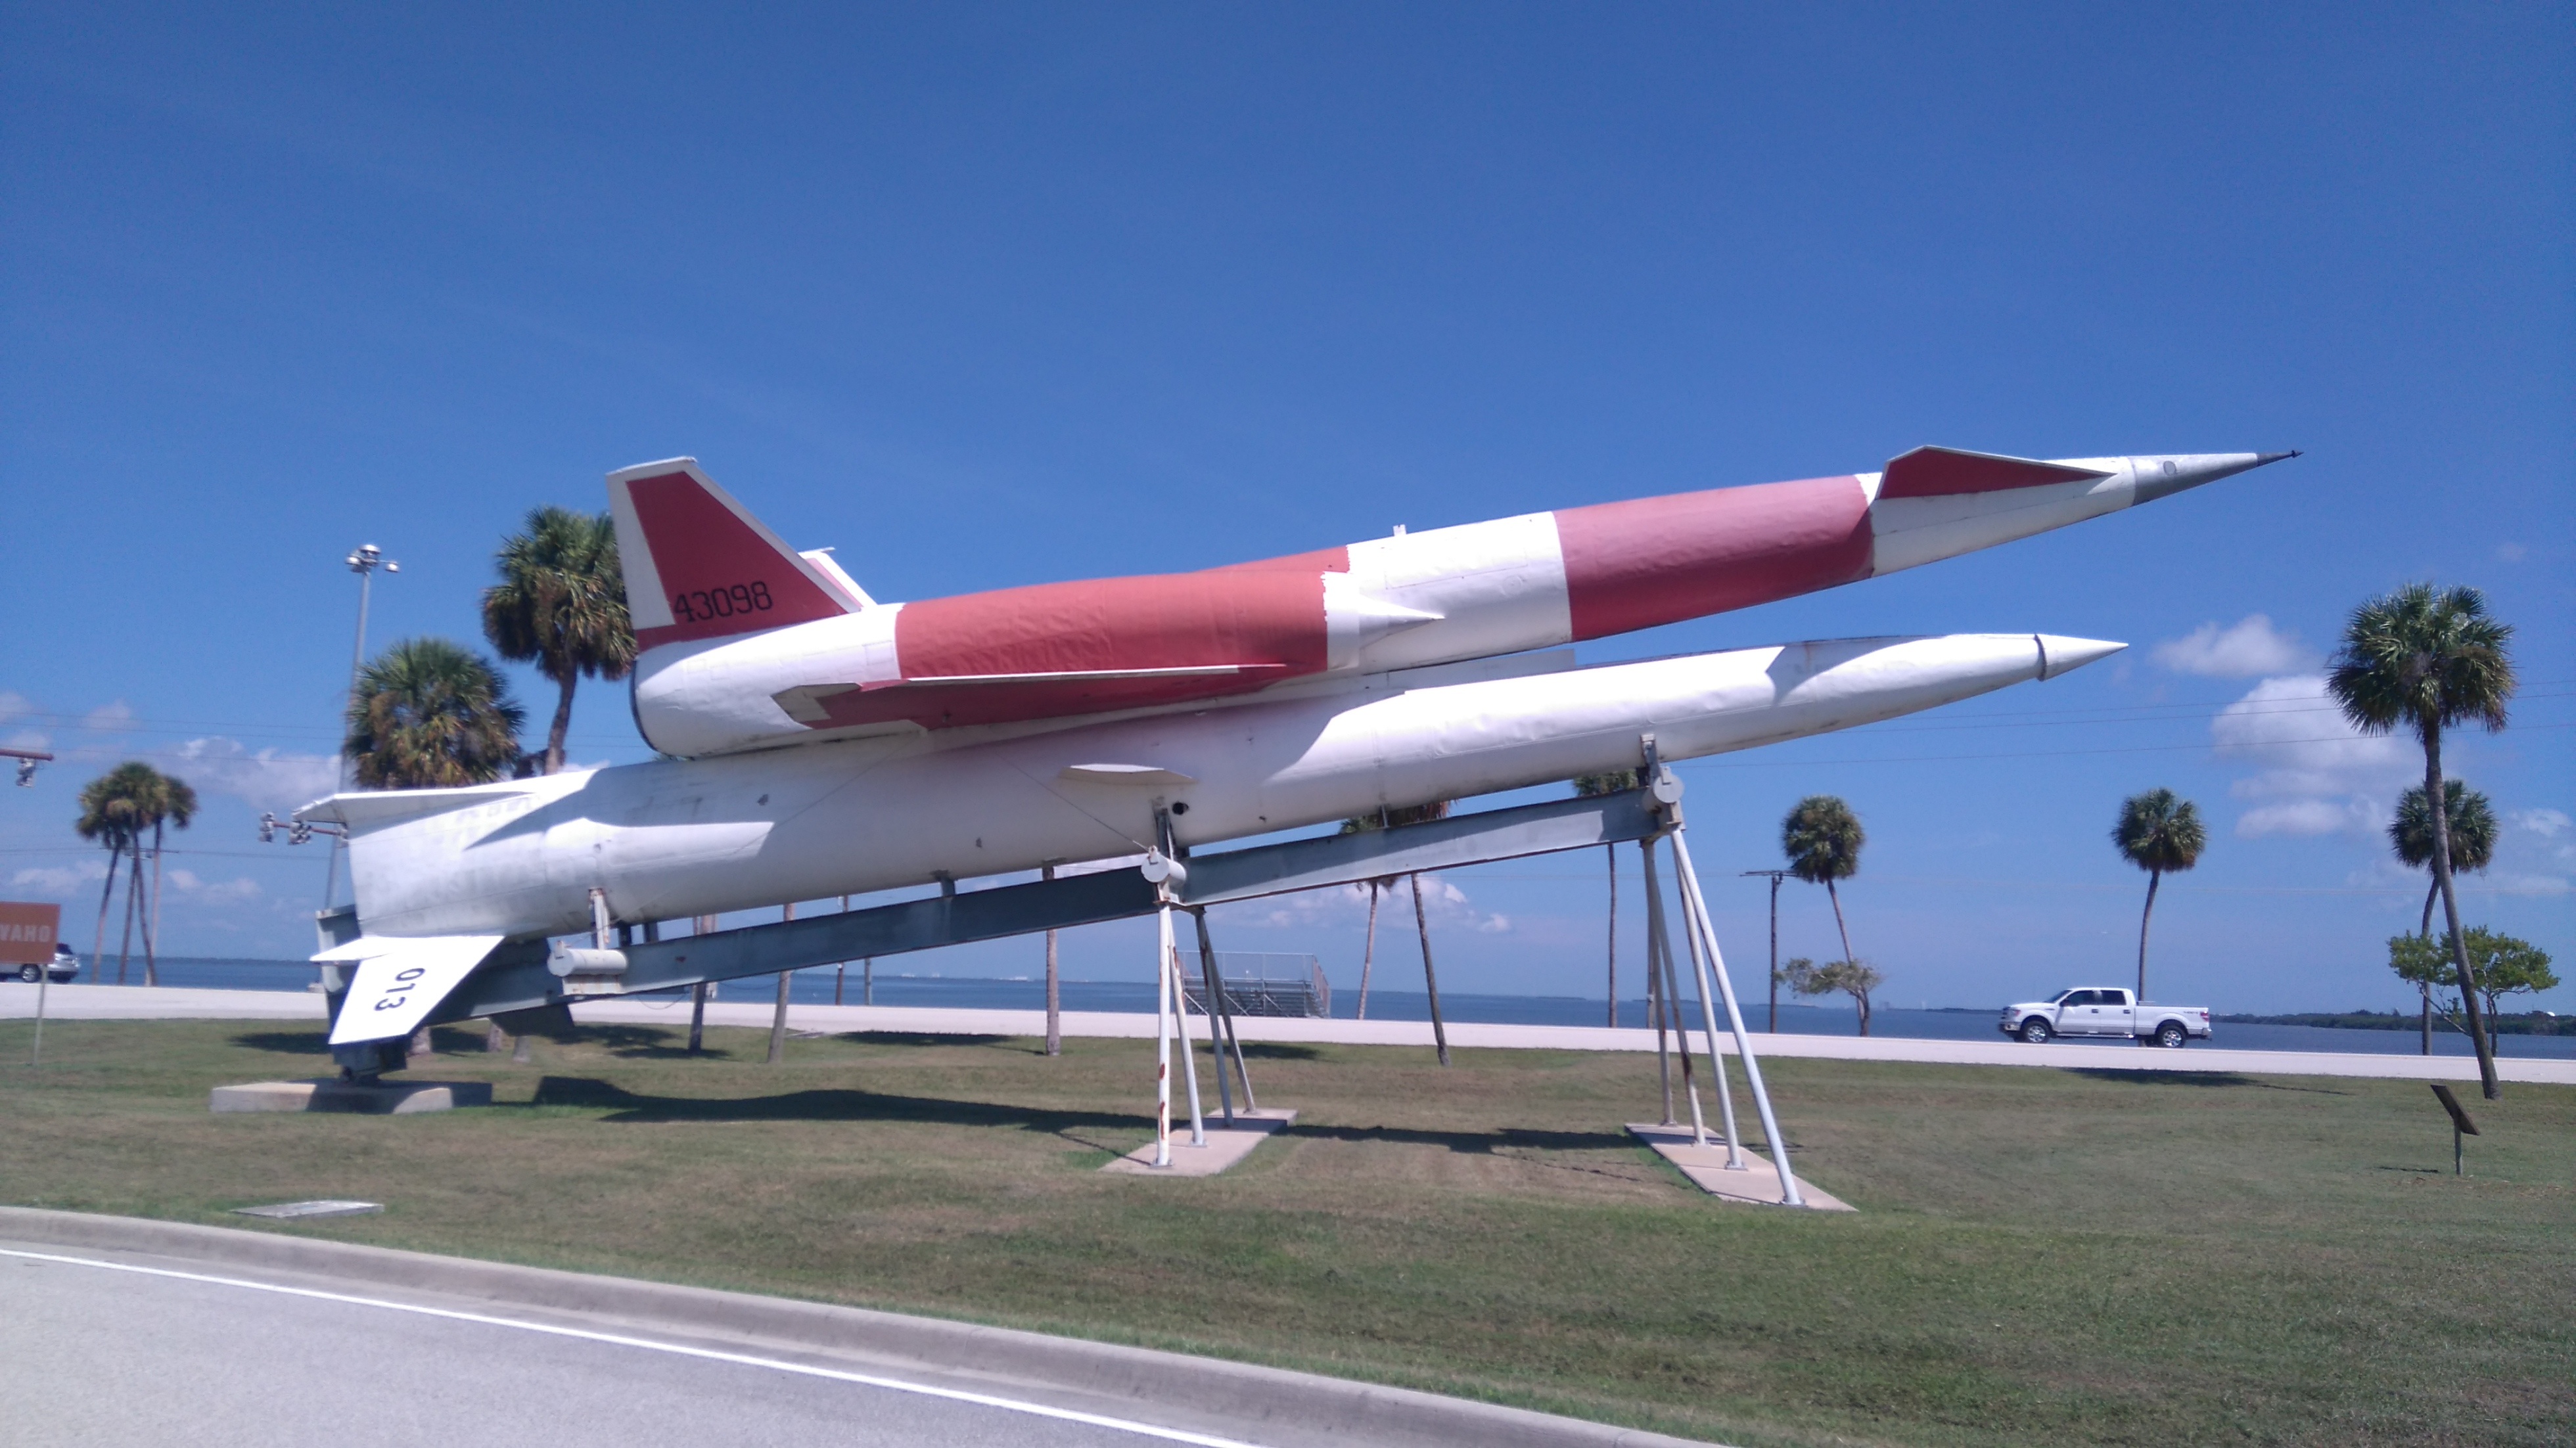
wing, airplane, aircraft, vehicle, airline, museum, aviation, flight, airliner, rockets, air force, jet aircraft, model aircraft, monoplane, cap canaveral, atmosphere of earth, narrow body aircraft, aircraft engine, general aviation